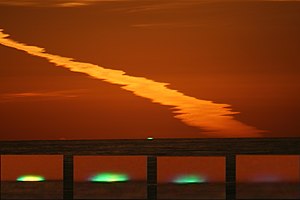
Grønt glimt
Stadier af et grønt glimt
Et grønt glimt eller en grøn stråle er et sjældent naturfænomen, som kan iagttages i Jordens atmosfære, når Solen betragtes ved solopgang eller solnedgang. Det viser sig som et grønt skin ved solens øverste rand, og ofte kommer der også et grønt glimt, når solen netop er gået ned.